WrestleMania 2000

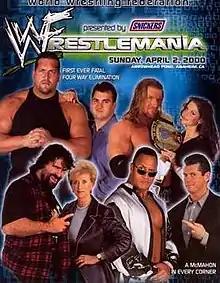
Promotional poster featuring various WWF personnel

WrestleMania 2000, also known as WrestleMania 16, was a professional wrestling pay-per-view (PPV) event produced by the World Wrestling Federation (WWF, now WWE). It was the 16th annual WrestleMania, and took place on April 2, 2000, at the Arrowhead Pond of Anaheim in Anaheim, California. This was the second WrestleMania at this venue, after WrestleMania XII in 1996. A total of nine matches were contested on the event's card.